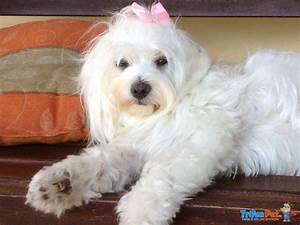
Label: dog